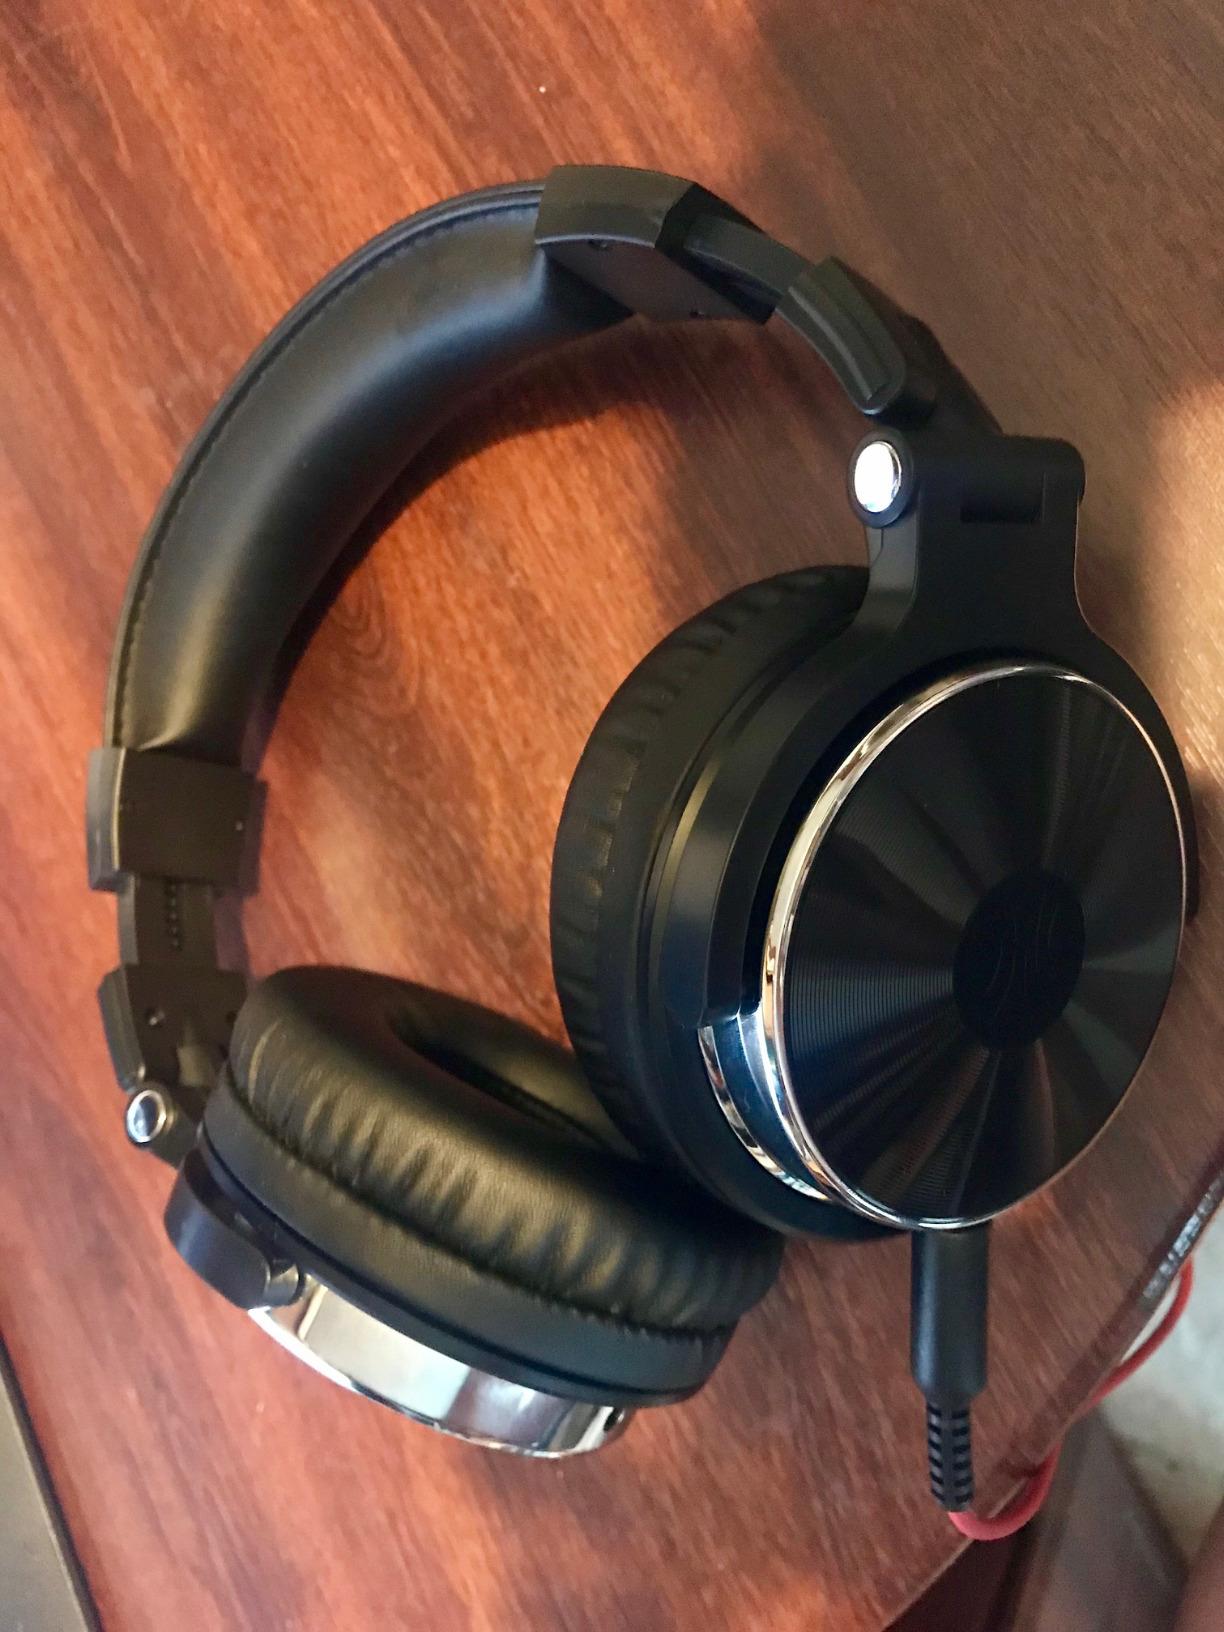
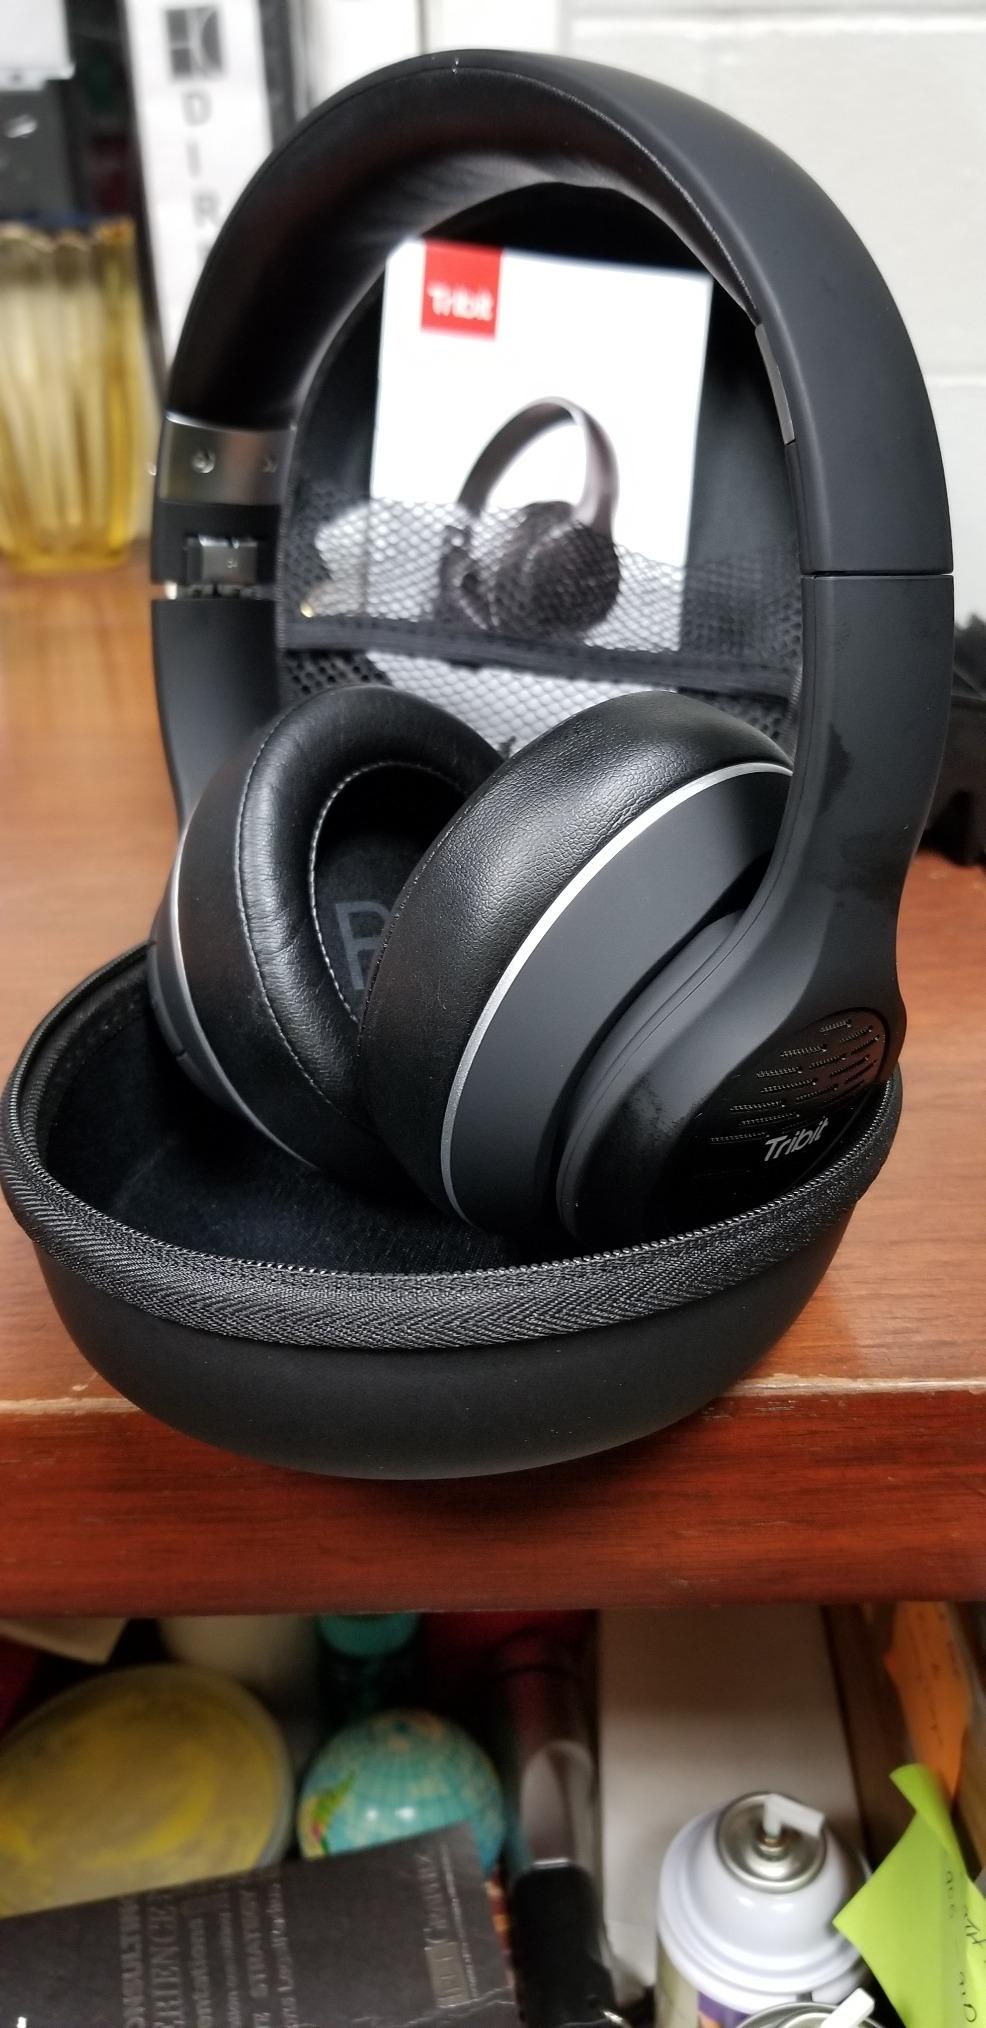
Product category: headphones
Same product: no